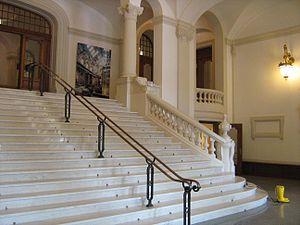
Le centre culturel et de congrès « Cercle Cité » peut faire référence à deux structures reliées par une passerelle situées à l'extrémité est de la place d'Armes, dans le cœur historique du quartier de la Ville-Haute à Luxembourg :